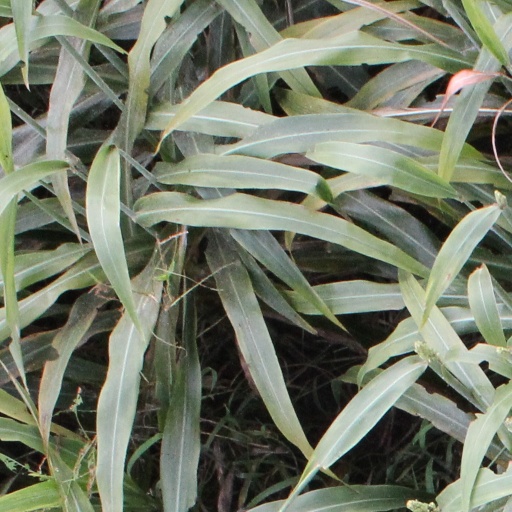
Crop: sorghum